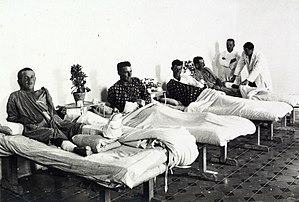
Dødvandet i Sydlige Palæstina / Situationen efter slagene om Gaza / Leveforhold / Medicinsk støtte
Sårede britiske fanger på det osmanniske hospital i 29. oktober 1917, to dage inden det store angreb
Dødvandet i sydlige Palæstina var en seks måneders periode hvor det britiske egyptiske ekspeditionskorps og den osmanniske hær stod overfor hinanden under 1. Verdenskrig uden at det kom til større slag. De to fjendtlige styrker stod overfor hinanden langs en front, som strakte sig fra Gaza til Beersheba under Sinai og Palæstina-felttoget, hvor ingen af siderne kunne tvinge den anden side til at trække sig tilbage. Dødvandet varede fra efter det britiske nederlag i det andet slag om Gaza i april 1917 til det egyptiske ekspeditionskorps indledte sin offensiv med slaget om Beersheba den 31. oktober 1917.